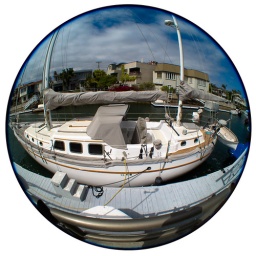
a boat is docked in front of the house at Bay Shore Long Beach